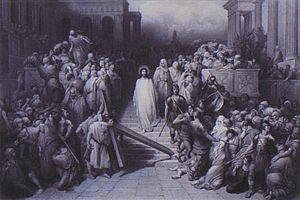
Eau-forte sur papier, reproduction (66 x 90,5 cm) du tableau de Gustave Doré Le Christ quittant le prétoire, gravée par Herbert Bourne, publiée à Londres par Fairless &amp
Le Christ quittant le prétoire, appelé aussi Le Prætorium est un tableau monumental de Gustave Doré, peint entre 1867 et 1872, la plus grande de ses peintures religieuses et celle qu'il considérait comme l'« œuvre de sa vie ». Le tableau connut d'ailleurs un grand succès, puisqu'il a été reproduit en gravure dès 1877. Doré lui-même en réalisa plusieurs répliques. Il existe actuellement deux autres versions : l'une, nettement plus petite, est exposée dans la galerie de peintures de l'université Bob Jones à Greenville, l'autre, presque aussi grande, au musée des beaux-arts de Nantes.